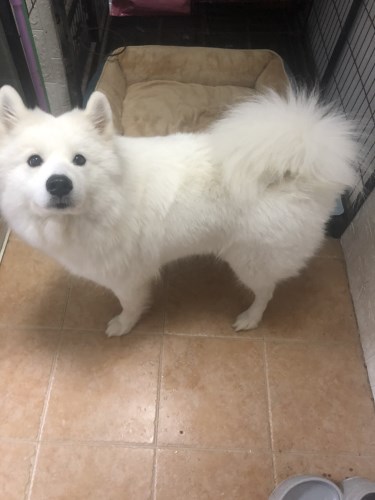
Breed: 2192-n000088-Samoyed